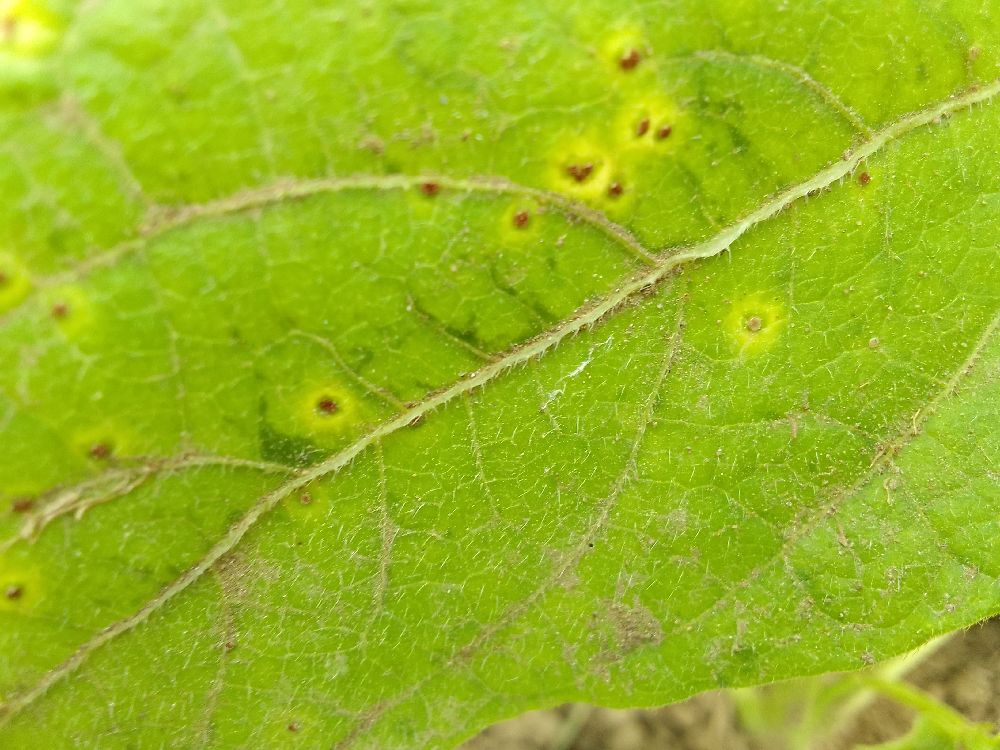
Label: rust